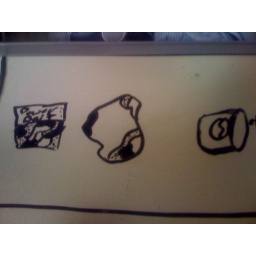
She collected the items to make a fish trap: Power Bait, a rock covered in moss, and a Pepsi cup.